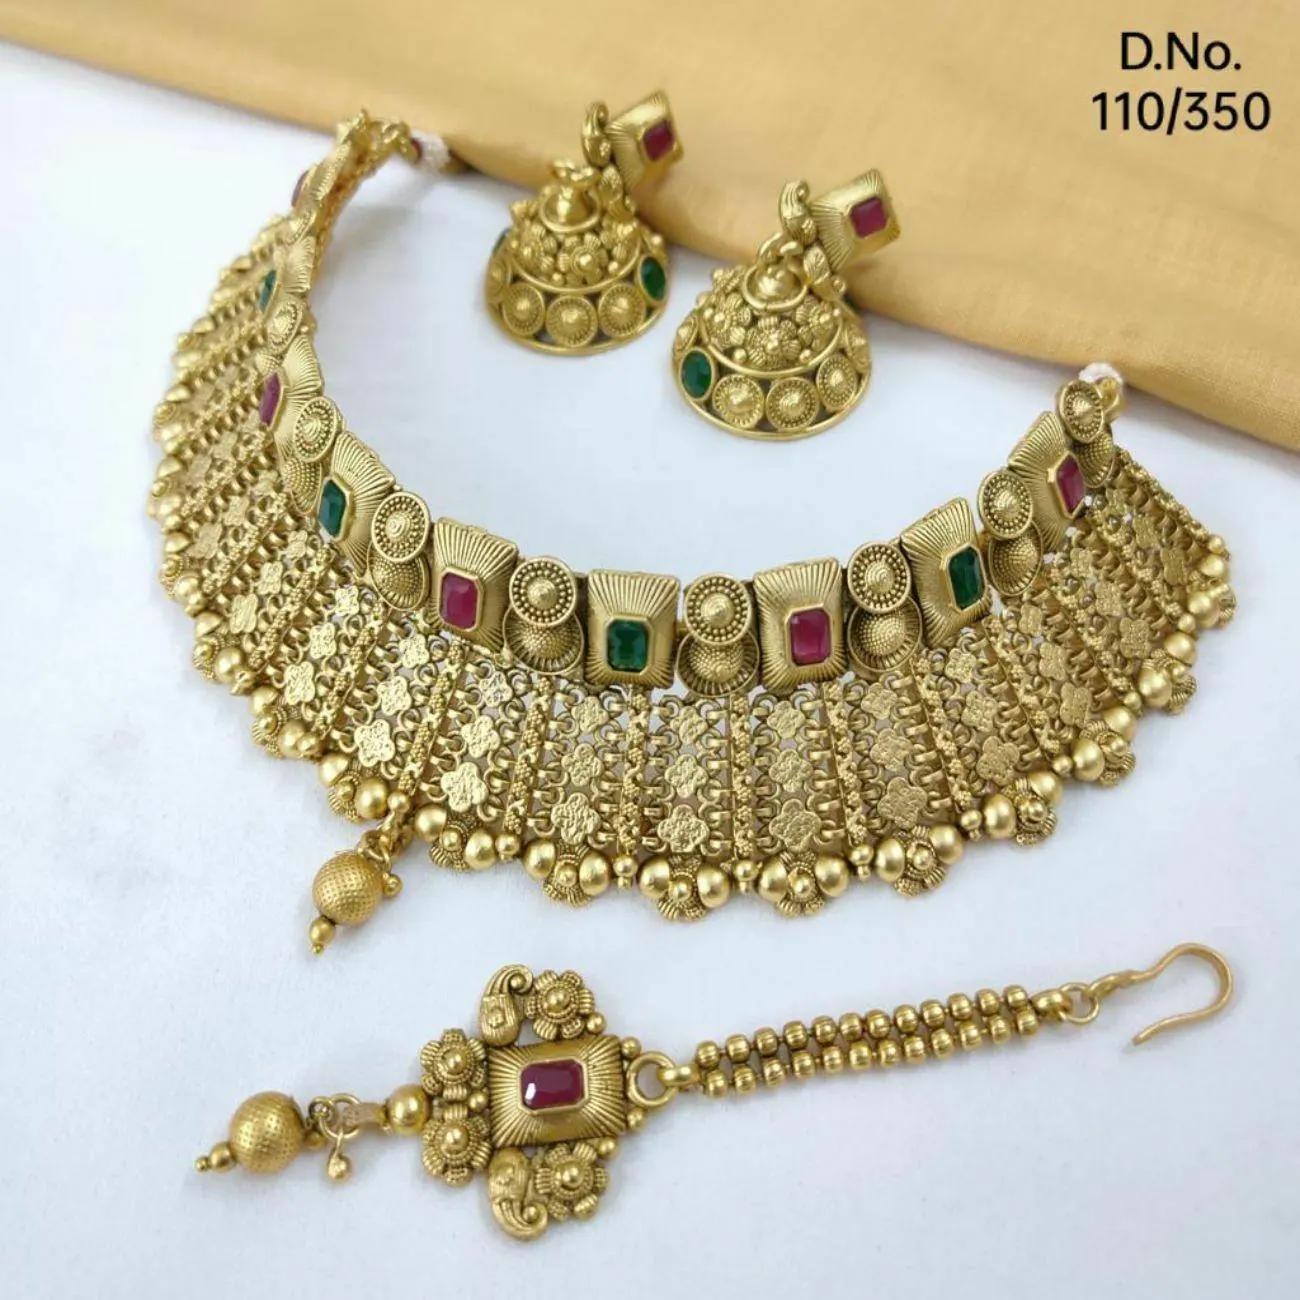
MAMTA ART JEWELLERY Trending Chokar Set
Type: Necklaces
Brand: MAMTA ART JEWELLERY
Price: Rs. 1290
Mamta Art Jewellery designs and manufactures all ranges of elegant jewellery as per customer demands.We are in to this from last 20 years with dedicated product quality and customer satisfactions is our main moto.we exlusively make designs for weddings and other functions